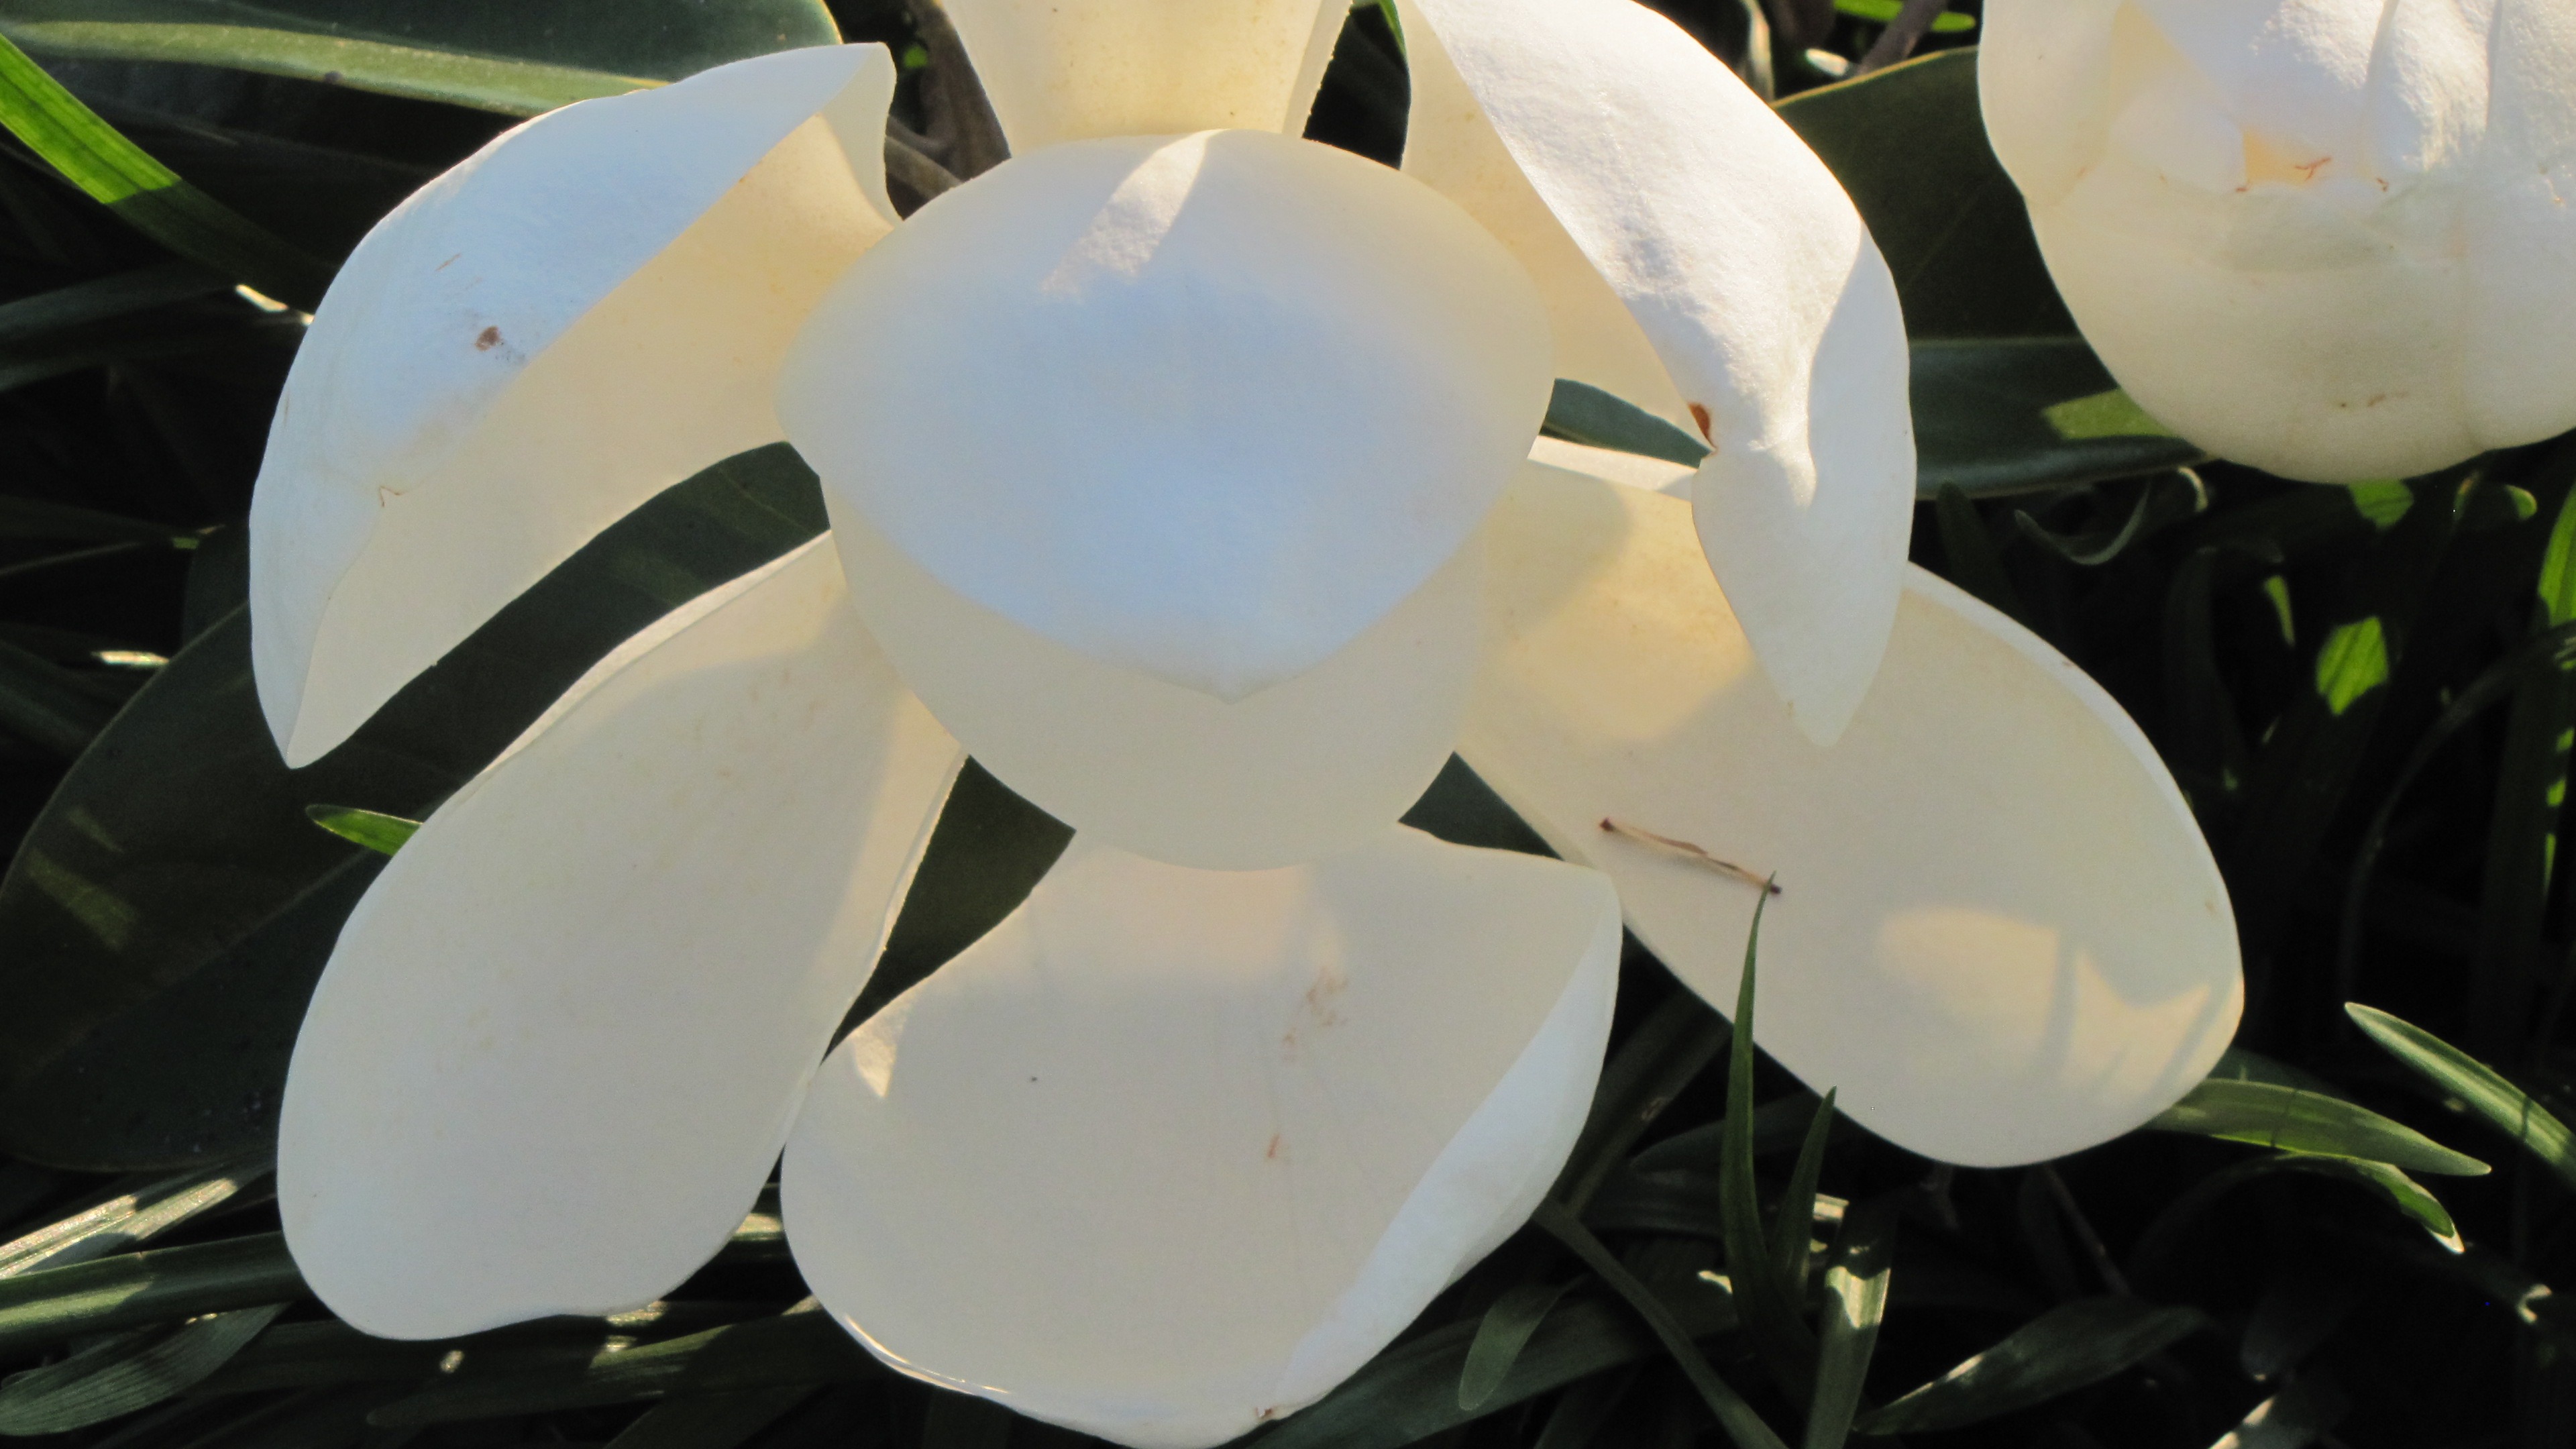
blossom, plant, white, stem, leaf, flower, petal, bloom, floral, environment, herb, natural, botany, agriculture, flora, botanical, wildflower, outdoors, vegetation, horticulture, magnolia, organic, macro photography, flowering plant, land plant